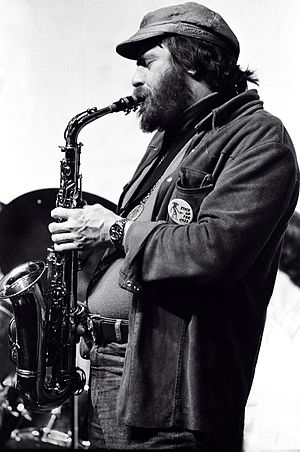
Phil Woods / Kilde
Phil Woods
"Phillip Wells ""Phil"" Woods var en amerikansk jazz-altsaxofonist og klarinetist.